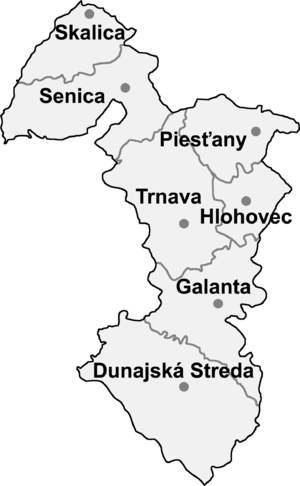
Trnava (region)
Kort over regionen
Trnava er en af Slovakiets otte administrative regioner, beliggende i landets vestlige del. Regionen har et areal på 4.174 km² og en befolkning på 554.172 indbyggere. Regionens hovedby er Trnava og består af syv distrikter.